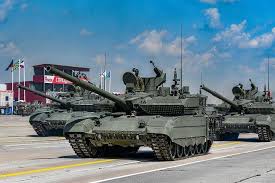
Label: Tank